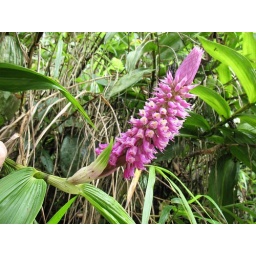
This orchid grows along the roads in the rainforest. The flower spikes are nearly a foot tall. Maquipucuna Preserve, Ecuador.